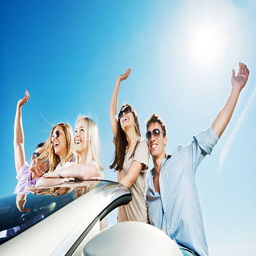
group of young people enjoying in a convertible car ride